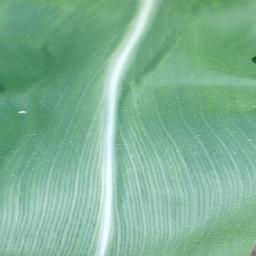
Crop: corn
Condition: (maize)_healthy